Gary Tillery

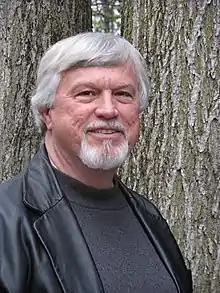

Gary Tillery is an American writer and artist known for his biographies focusing on the spiritual lives of famous figures, and for his public sculptures. His 2009 book, "The Cynical Idealist", was named the official book of the 2010 Theatre Within John Lennon Tribute in New York City, and he created the centerpiece sculpture of the Chicago Vietnam Veterans Memorial, dedicated in 2005.